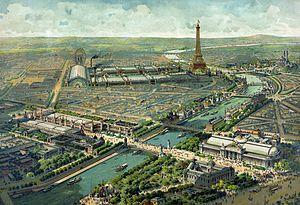
Cet article traite des différentes Expositions internationales et nationales qui se sont tenues à Paris, et qui ont en partie façonné la capitale française que l'on connaît aujourd'hui.
Entre 1870 et la Première Guerre mondiale, l'Europe connaît une vague d'innovation exceptionnelle faisant suite à un siècle de poussée technologique. Cette synthèse créative, facilement perceptible par les contemporains, reste un tournant historique important dont l'ampleur n'est pas sans rappeler les bouleversements observés à la Renaissance. C'est l'époque de la foi dans le progrès, l'âge d'or des expositions universelles, de l'entrepreneuriat populaire et de l'internationalisation avant l'heure. Dans ce contexte de prospérité économique, la France et la ville lumière jouent un rôle particulier que viendront bientôt ruiner les deux guerres mondiales. Cette période d'expansion dans un climat d'insouciance, qui sera plus tard qualifiée de Belle Époque, est un tournant décisif vers la modernité.
Le Mondial de l'automobile de Paris est le premier salon automobile mondial en termes de fréquentation et se déroule tous les deux ans, en octobre, au parc des expositions de la porte de Versailles à Paris, en alternance avec le salon de Francfort. Depuis 2019, le salon fait partie intégrante du Paris Motion Festival.
L'Exposition universelle de 1900 ou L'Exposition de Paris 1900 est la cinquième exposition universelle organisée à Paris après celle de 1855, celle de 1867, celle de 1878 et celle de 1889.